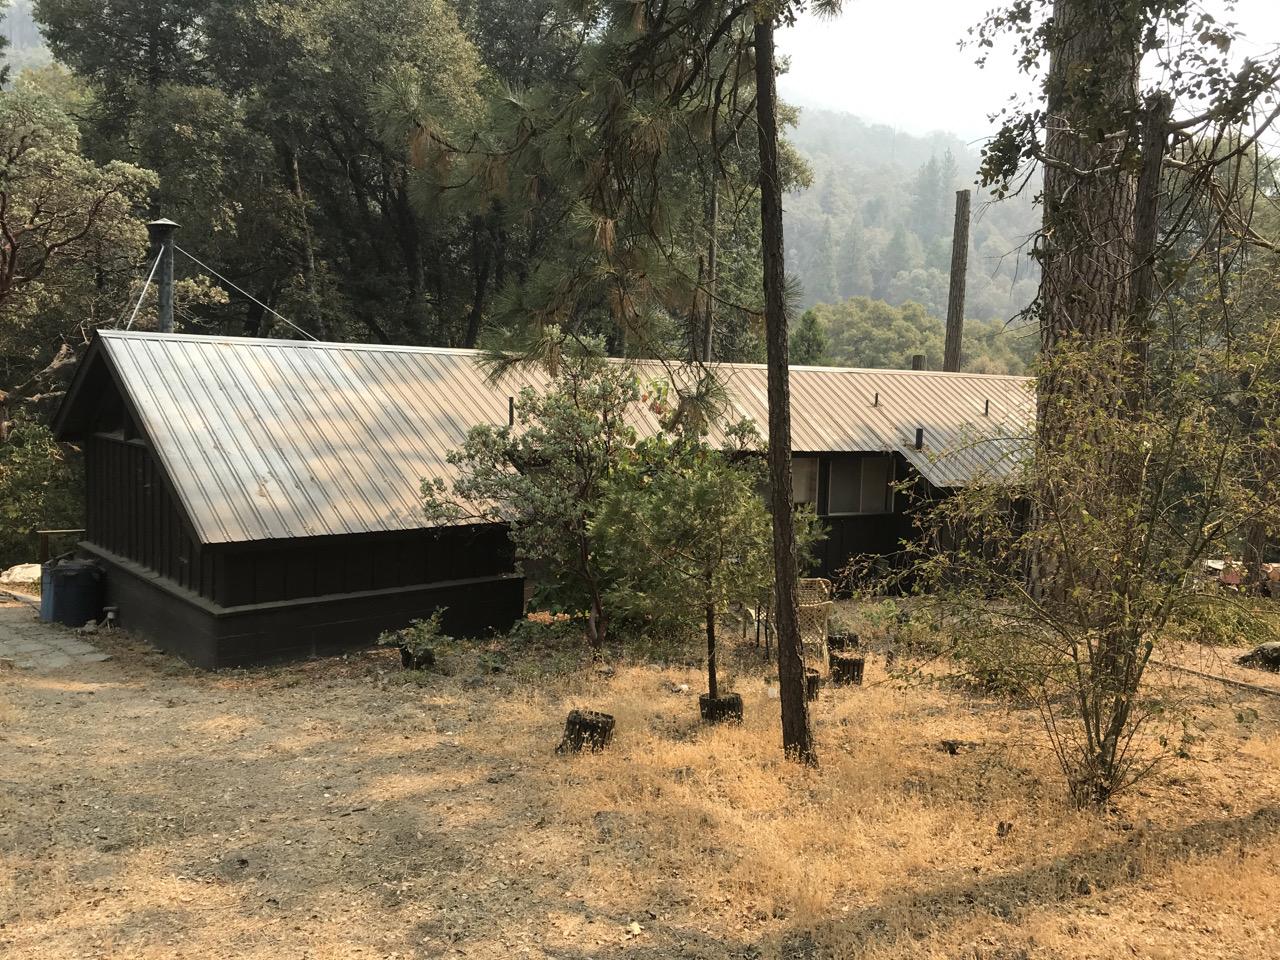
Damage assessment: no_damage